History of Sardinia

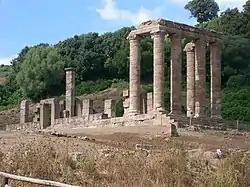
Antas Temple near Fluminimaggiore

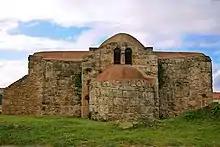
Byzantine era church of San Giovanni di Sinis

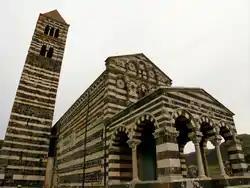
Basilica di Saccargia, the major example of Pisan Romanesque in Sardinia

In 240 BC, in the course of the First Punic War, the Carthaginian mercenaries on the island revolted and gave the Romans, who some years earlier had defeated the Carthaginians in the naval battle of Sulci, the opportunity to land on Sardinia and occupy it. In 238 BC the Romans took over the whole island, without meeting any resistance. They took over an existing developed infrastructure and urbanized culture (at least in the plains). Along with Corsica it formed the province of Corsica et Sardinia, under a praetor. Together with Sicily it formed one of the main granaries of Rome until the Romans conquered Egypt in the 1st century BC.